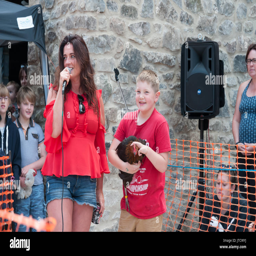
person speaks to person with his hen cooked it , winner